Harrison West

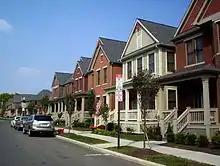
New homes in Harrison West

The majority of Harrison West is residential, but more recently, efforts have been made to expand on and add variety to the neighborhood's land us and zoning. In September 2005, the council adopted the Harrison West Plan. It originally served as a revision of the Harrison West Reach Section of the Columbus Riverfront Vision Plan, but ended up becoming the neighborhood's own, first-ever official community plan. The Harrison West Plan recommended that the neighborhood continue the development patterns that gave Harrison West its unique character, and in addition, more residential development, retail development, office and light industrial development, and parkland were all proposed. The Harrison West Plan was implemented to ensure that the neighborhood could retain its charm and character, but could also continue to be regarded as one of Columbus's most vibrant and desirable neighborhoods.